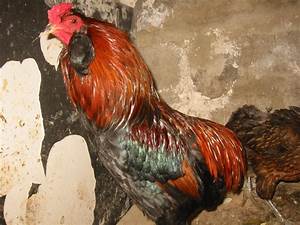
Label: chicken